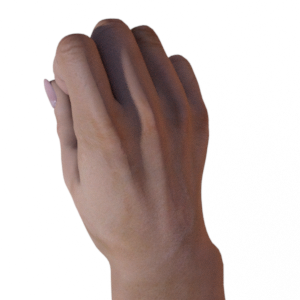
Label: rock